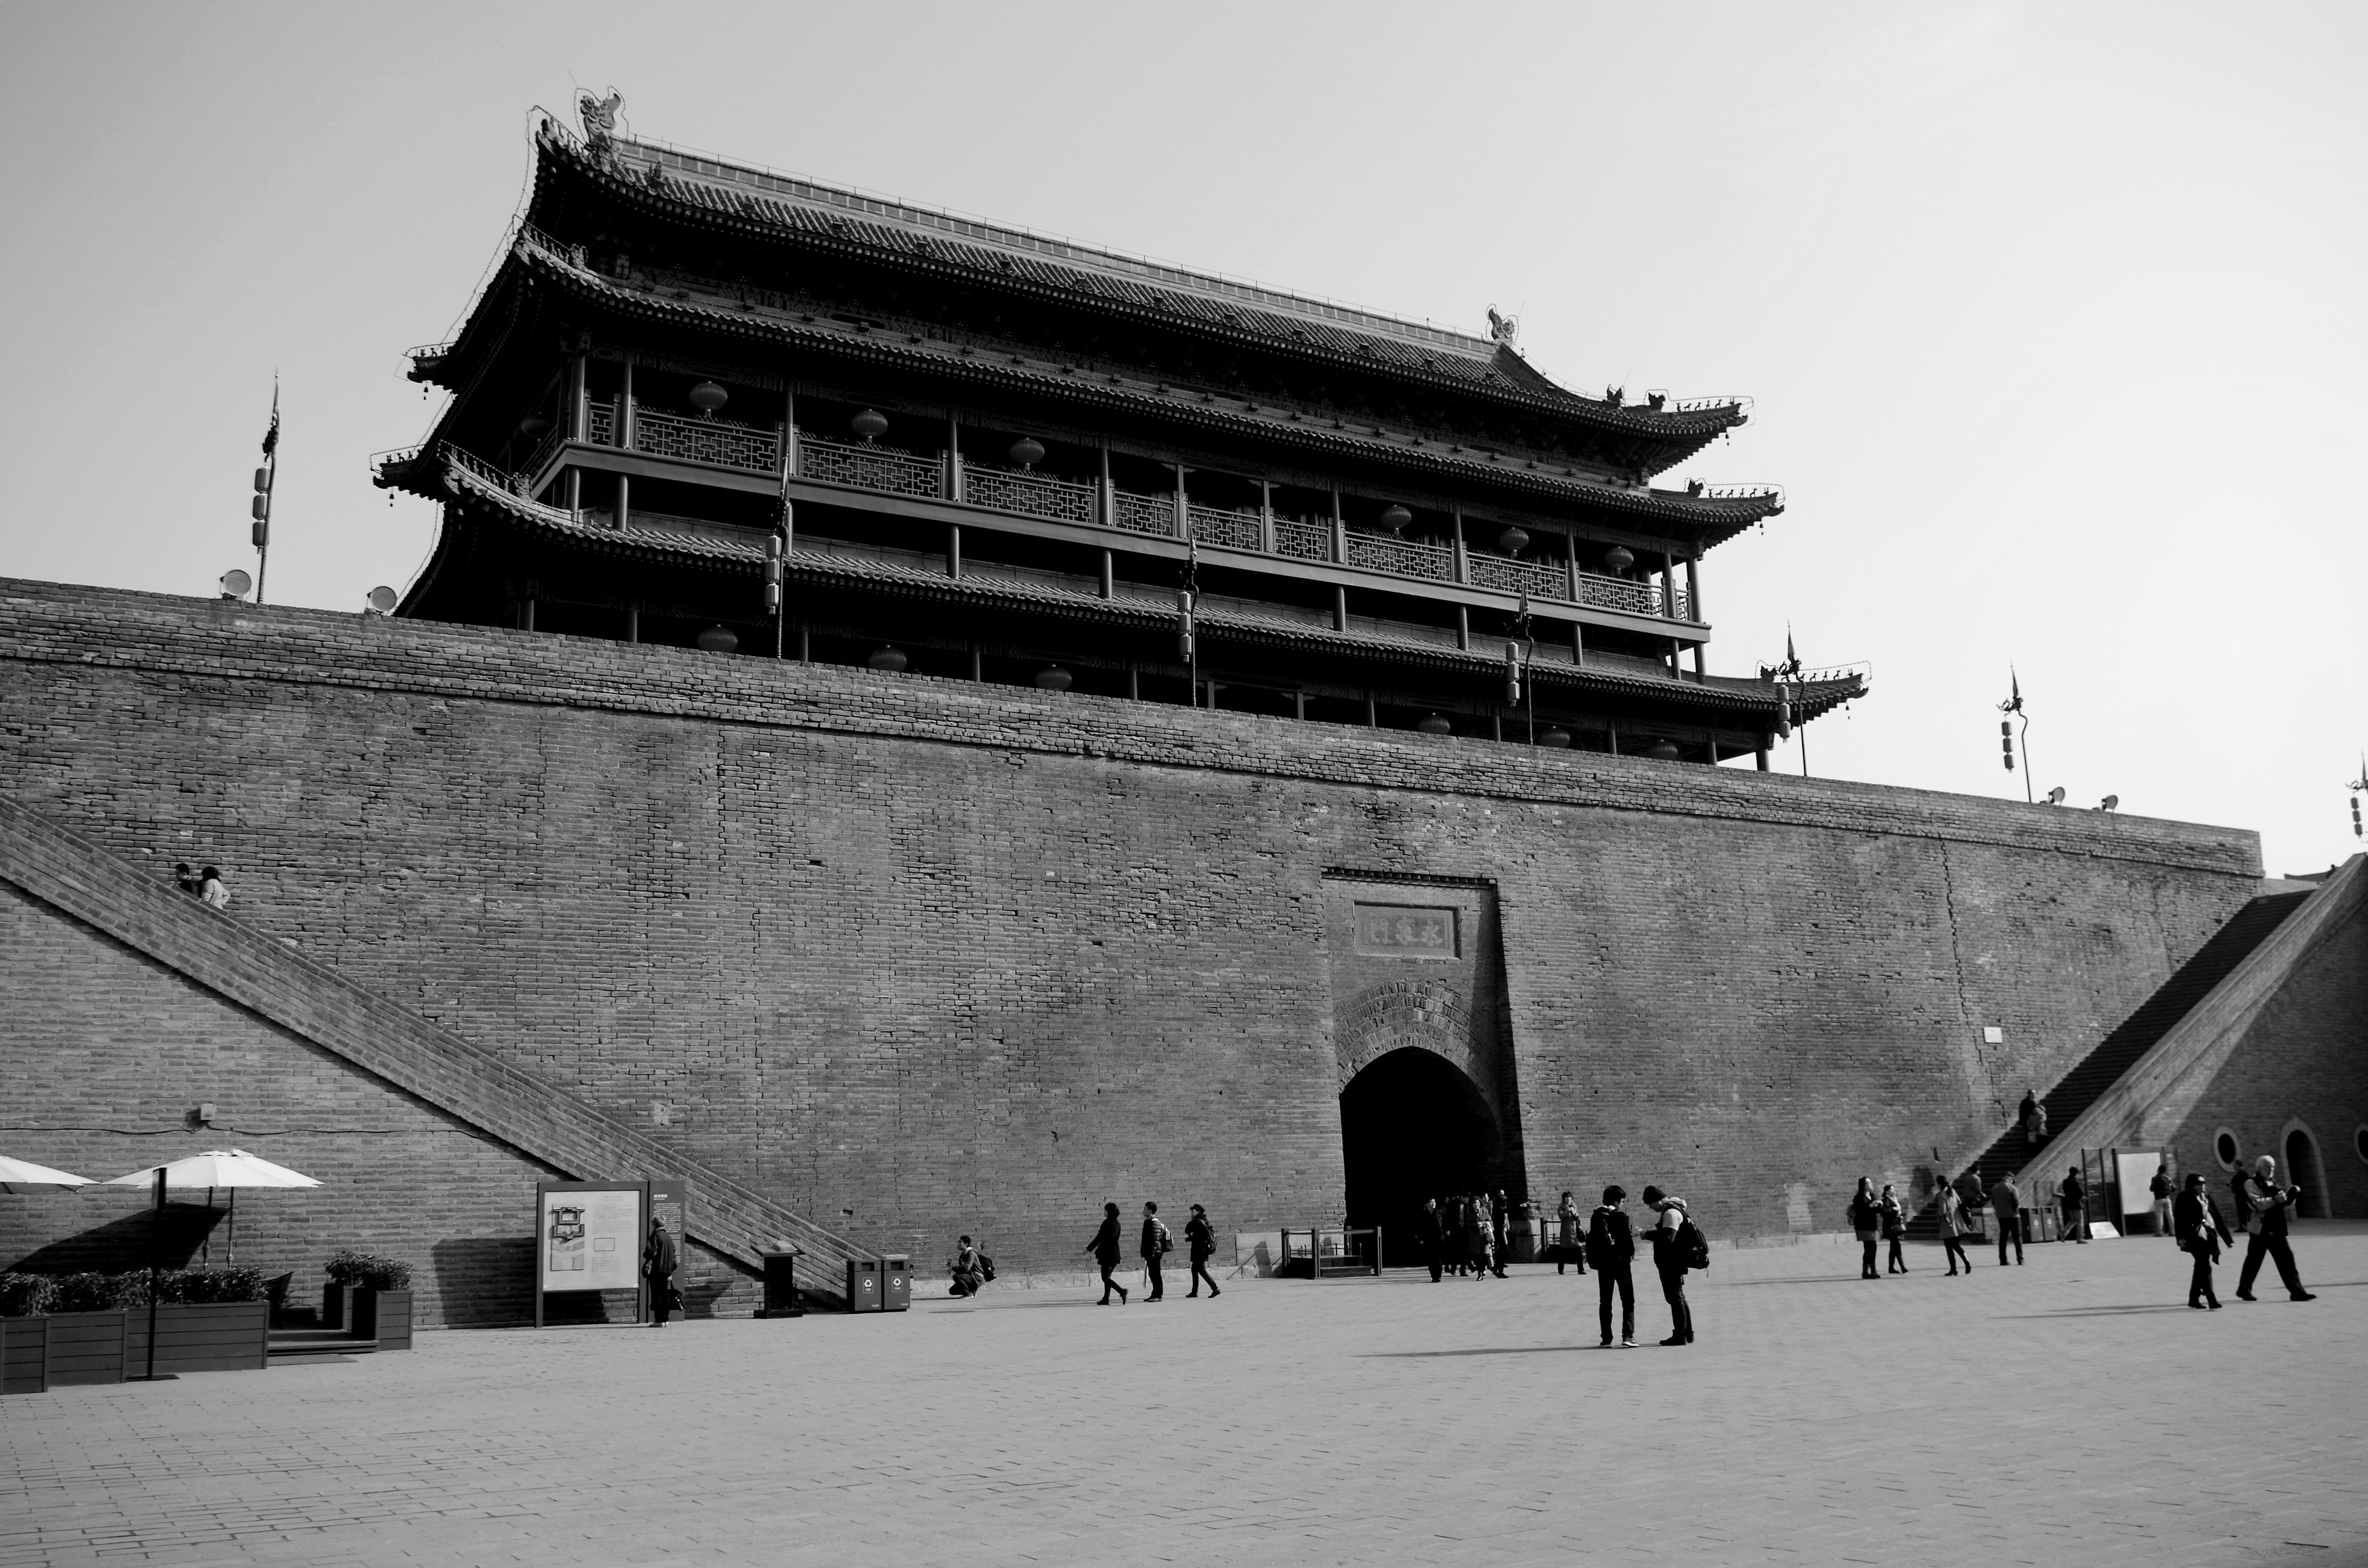
black and white, architecture, structure, building, landmark, monochrome, temple, xi an, monochrome photography, ancient history, ancient city wall